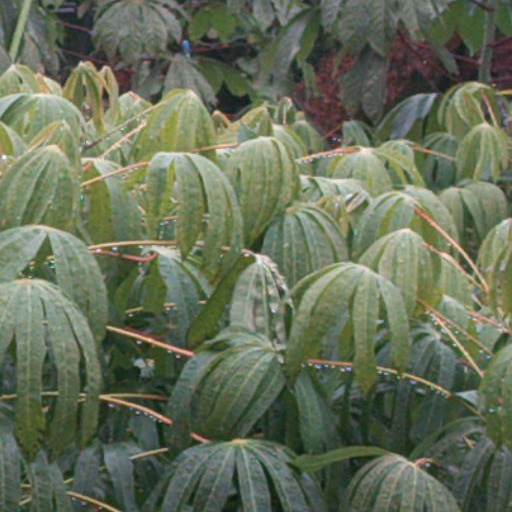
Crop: cassava